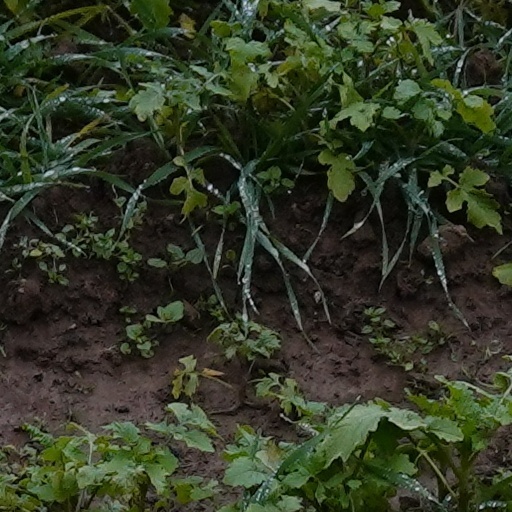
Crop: wheat